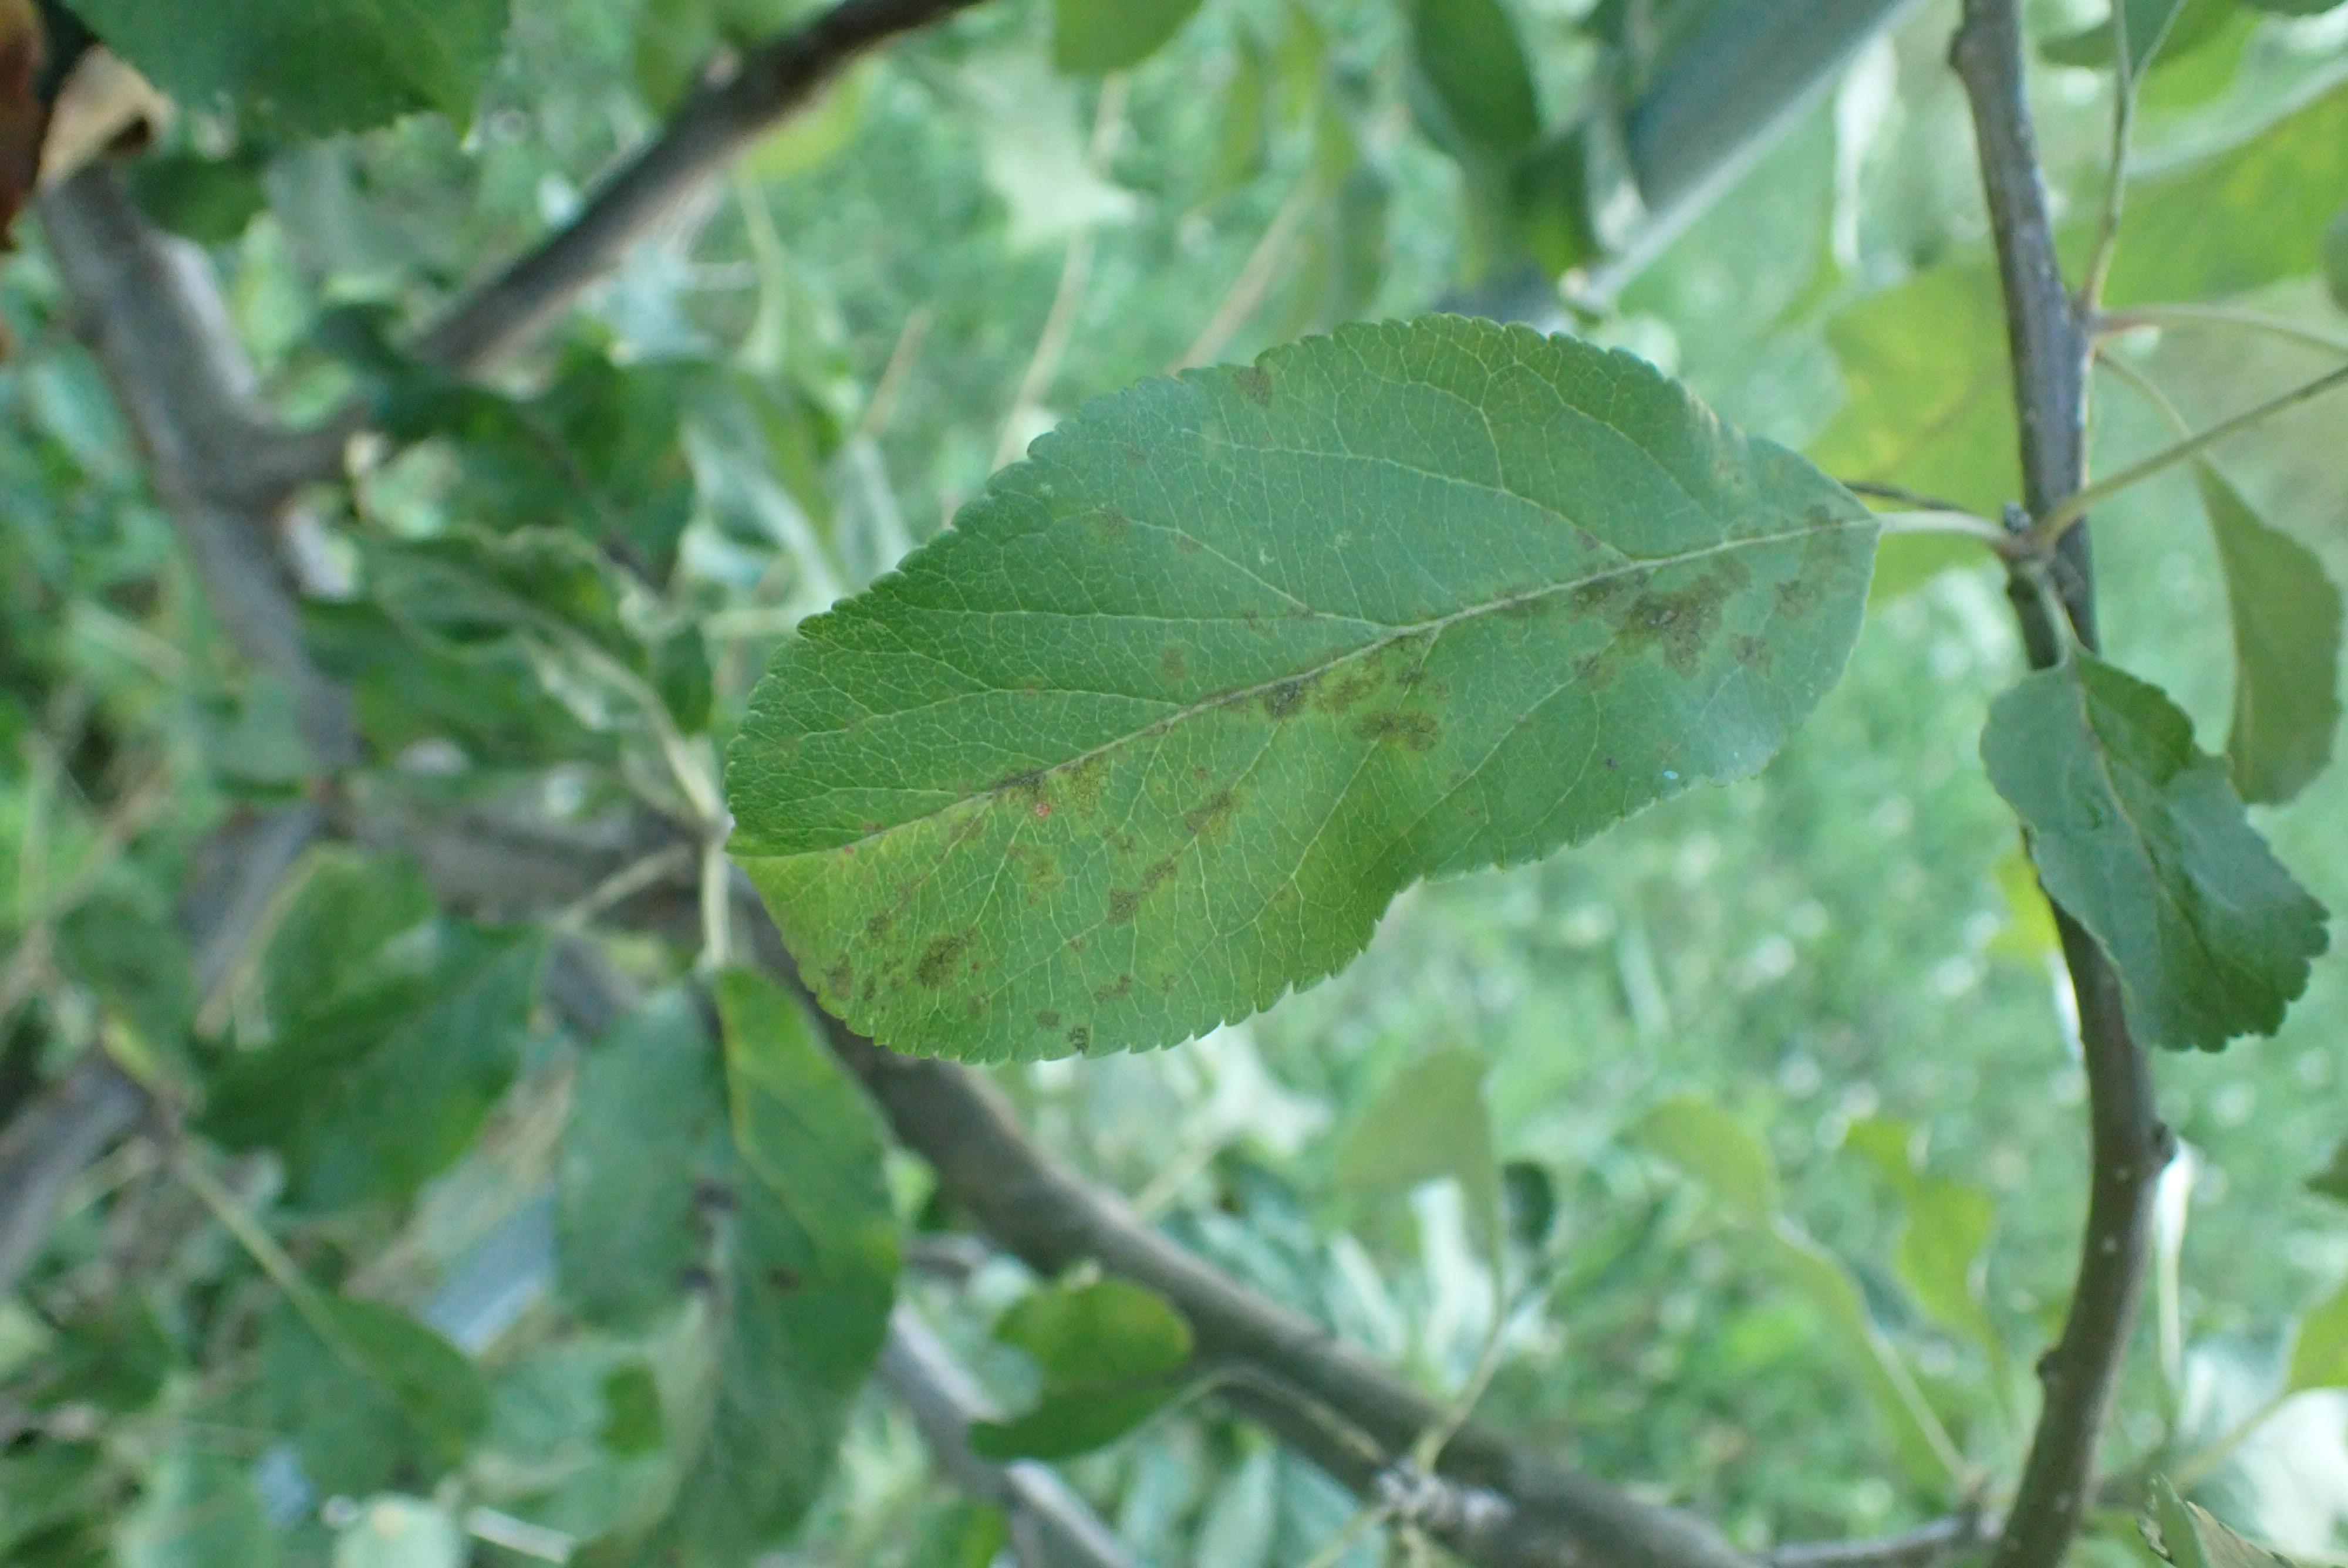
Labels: scab